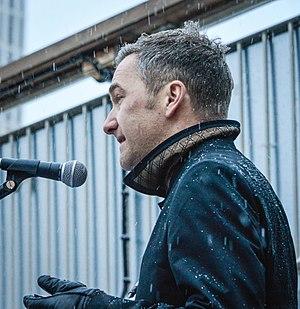
Manifestation secondaire et apolitique pour soutenir les victimes de l'attentat contre Charlie Hebdo.